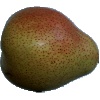
Label: pear_forelle